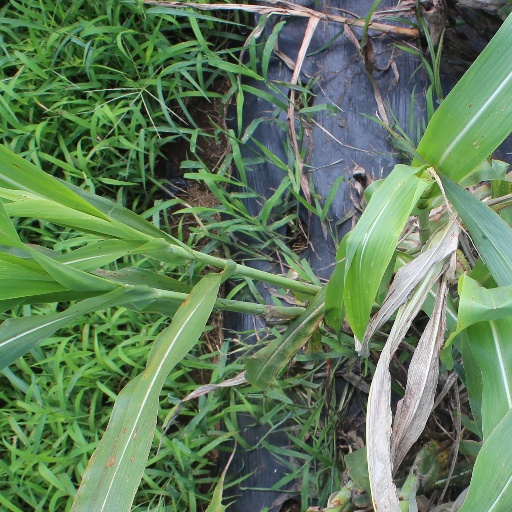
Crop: sorghum